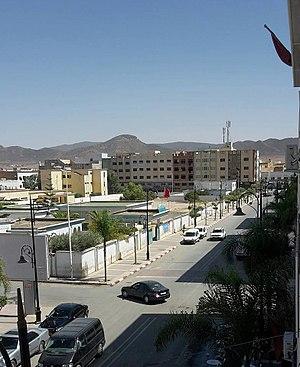
Dar Driouch ou simplement Driouch est une ville située dans la province de Driouch dont elle est le chef-lieu, au nord-est du Maroc. Elle se situe à 55 km au sud-ouest de la ville de Nador, dans la région du Rif, plus précisément au Rif oriental, région administrative de l'Oriental. La ville appartient à la confédération tribale rifaine des Ibdarsen.